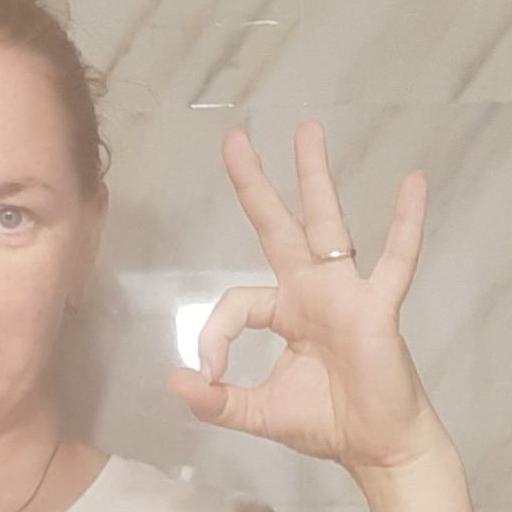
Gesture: ok